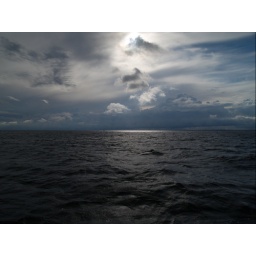
The sea and sky seen from my boat in Koege bugt